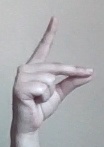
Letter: ta